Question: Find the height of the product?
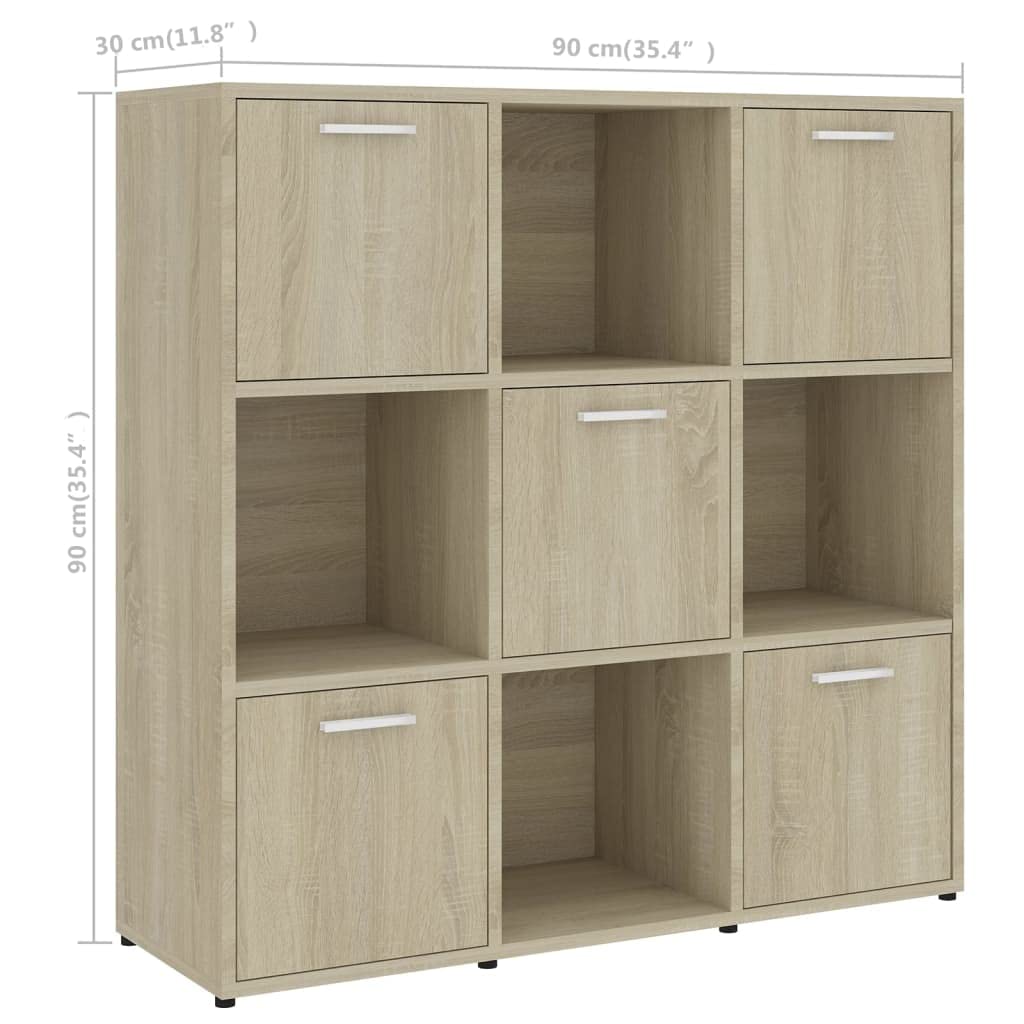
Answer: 35.4 inch